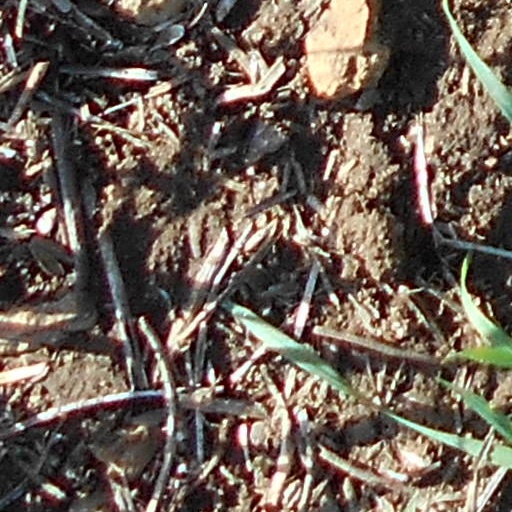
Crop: wheat